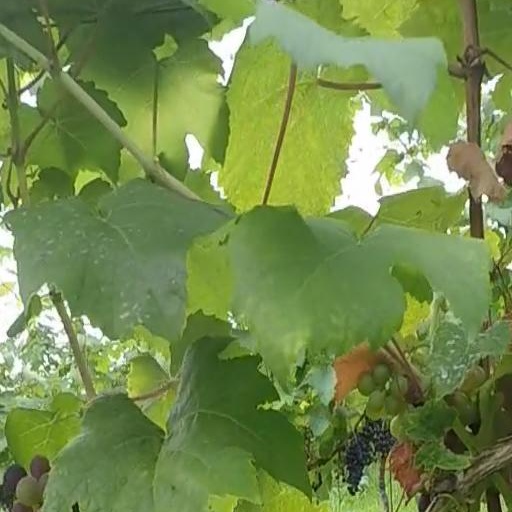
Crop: grape